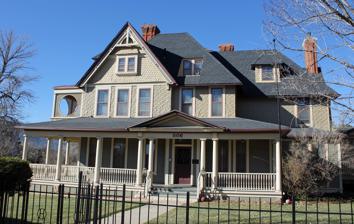
Building: Judson Moss Bemis House
Country: United States of America
Year built: 1885
Historic house in Colorado, United States United States historic place Judson Moss Bemis House U.S. National Register of Historic Places Colorado State Register of Historic Properties No. 5EP.196 Judson Moss Bemis House Show map of Colorado Show map of the United States Location 506 N. Cascade Avenue, Colorado Springs, Colorado Coordinates 38°50′28.56″N 104°49′31.05″W / 38.8412667°N 104.8252917°W / 38.8412667; -104.8252917 Built 1885 Architect Joseph Dozier, W. F. Ellis Architectural style Colonial Revival, Queen Anne, Stick/Eastlake NRHP reference No. 79000598 CSRHP No. 5EP.196 Significant dates Added to NRHP 1979 Designated CSRHP 1979 Judson Moss Bemis House , also known as Hearthstone Inn , is a historic Queen Anne house in Colorado Springs, Colorado . It is listed in the National Register of Historic Places . Judson Moss Bemis family Judson Moss Bemis and his wife, Alice Cogswell Bemis, moved to Colorado Springs in 1881 for her health. She may have had tuberculosis . (See Tuberculosis treatment in Colorado Springs ). The house was built in 1885 and became the permanent home of Alice Bemis and their daughter, Alice; Judson Moss Bemis lived in the home several months a year and conducted business and lived the rest of the year in Boston. He was the founder of J. M. Bemis Company . In Colorado Springs, Bemis founded the Business Administration and Banking School, was a trustee of Colorado College and donated monies for the Jackson and Bemis Halls. Alice Cogswell Bemis founded the Day Care Center in 1897. The couple's daughter, Alice Bemis Taylor , donated monies to Colorado College, helped fund the construction of the Colorado Springs Fine Arts Center and the Colorado Springs Day Nursery , and provided scholarships. She was the first woman trustee of Colorado College, founded the Bemis-Taylor Child Guidance Clinic, and in 2010 was inducted into the Colorado Women's Hall of Fame . The house The Bemis House, designed by W. F. Ellis, is a blend of architectural styles, including Queen Anne , Colonial Revival and Stick architectural styles. The three-story home originally had 10 rooms and a partial basement, and received additions in 1886 and 1887. In 1935, the home was converted into an apartment house with 10 apartments based upon designs by architects MacLaren and Thomas. Hearthstone Inn Dot Williams and Ruth Williams purchased the Bemis House and the neighboring historic home to create Hearthstone Inn. The second house was built in 1900. For a period of time it was a boarding house for individuals with tuberculosis . The buildings were restored and renovated as an inn with a restaurant and 25 rooms. The architects for the project were Al Feinstein of Colorado Springs and William Odum of Dallas.  The inn and its antiques were purchased by David and Nancy Oxenhandler in 1999 for $1,925,000. In 2005 it was sold to Griffis/ Blessing Investment Services. References